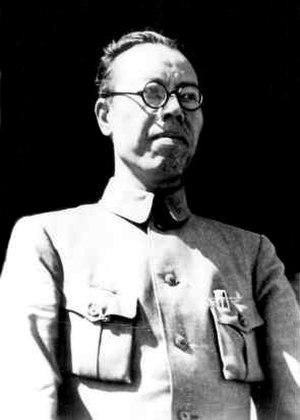
Li Lisan était un dirigeant communiste chinois et le Secrétaire général du Parti communiste chinois de 1928 à 1930.